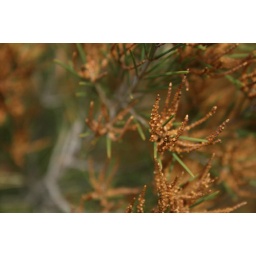
we may plant these in our new backyard..low maintenance, requires very little water